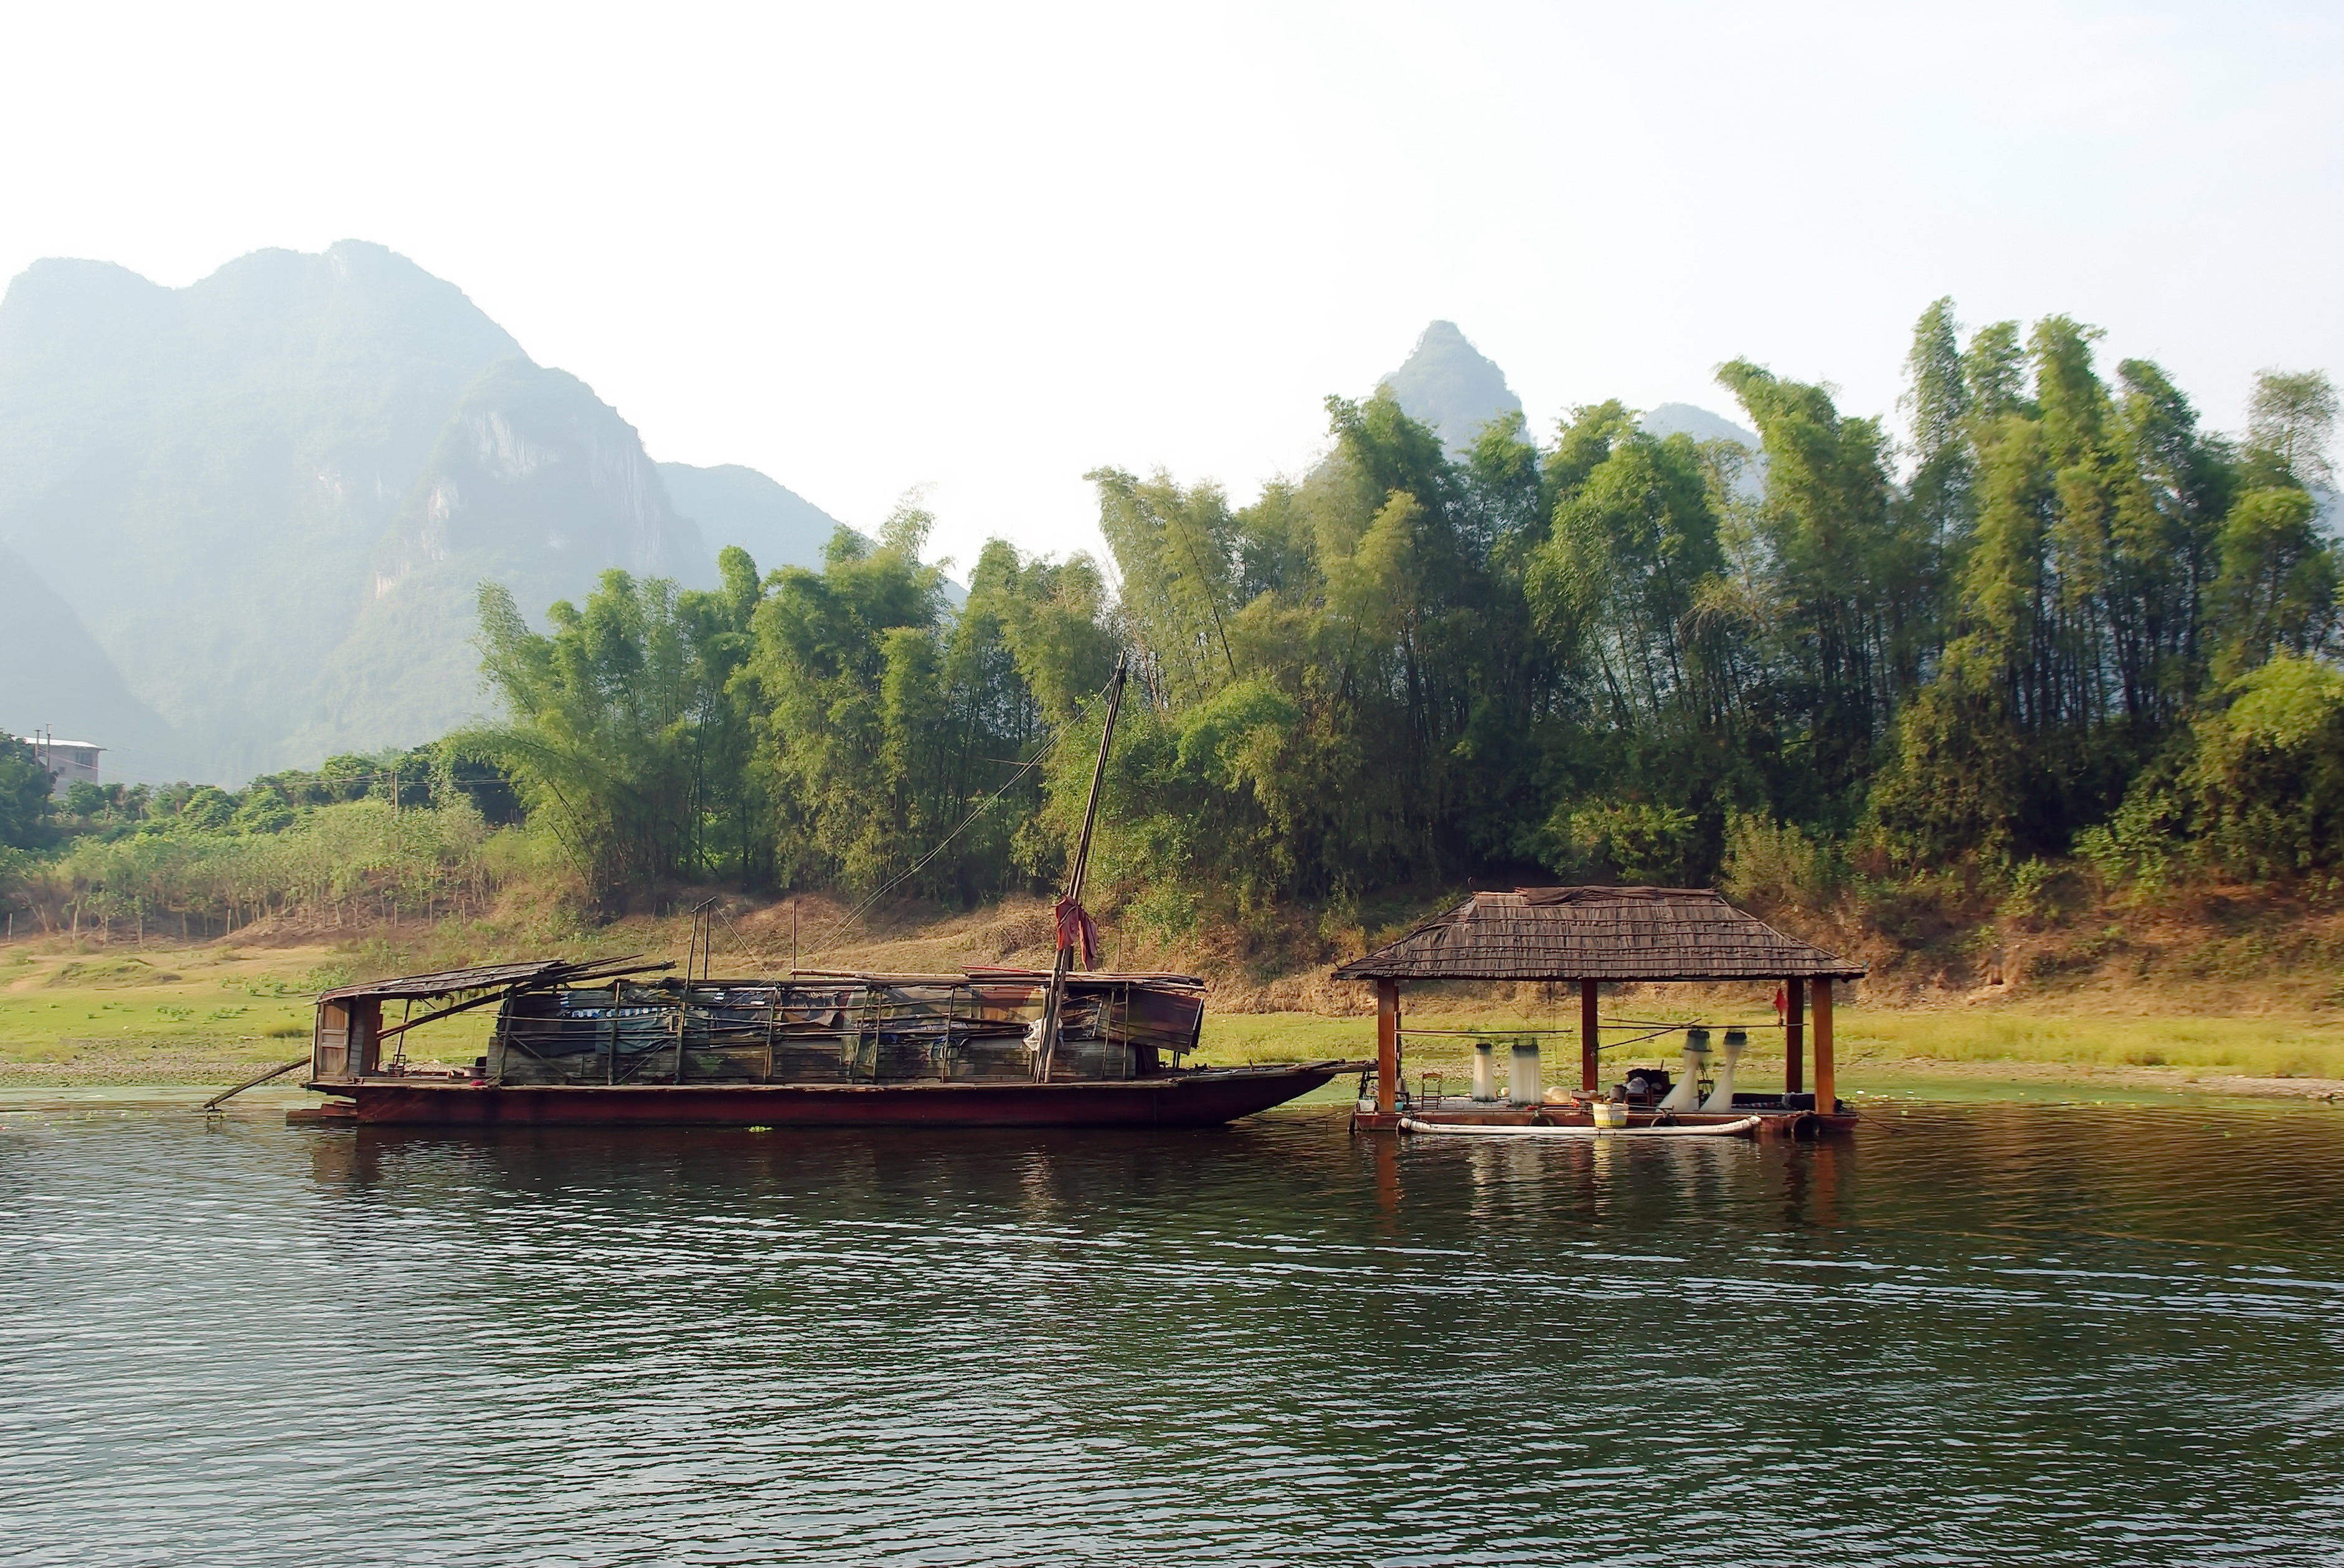
mist, boat, house, lake, river, vehicle, bay, reservoir, fish, waterway, hills, boating, reflections, china, loch, fishery, landform, dampness, li river, yangshuo